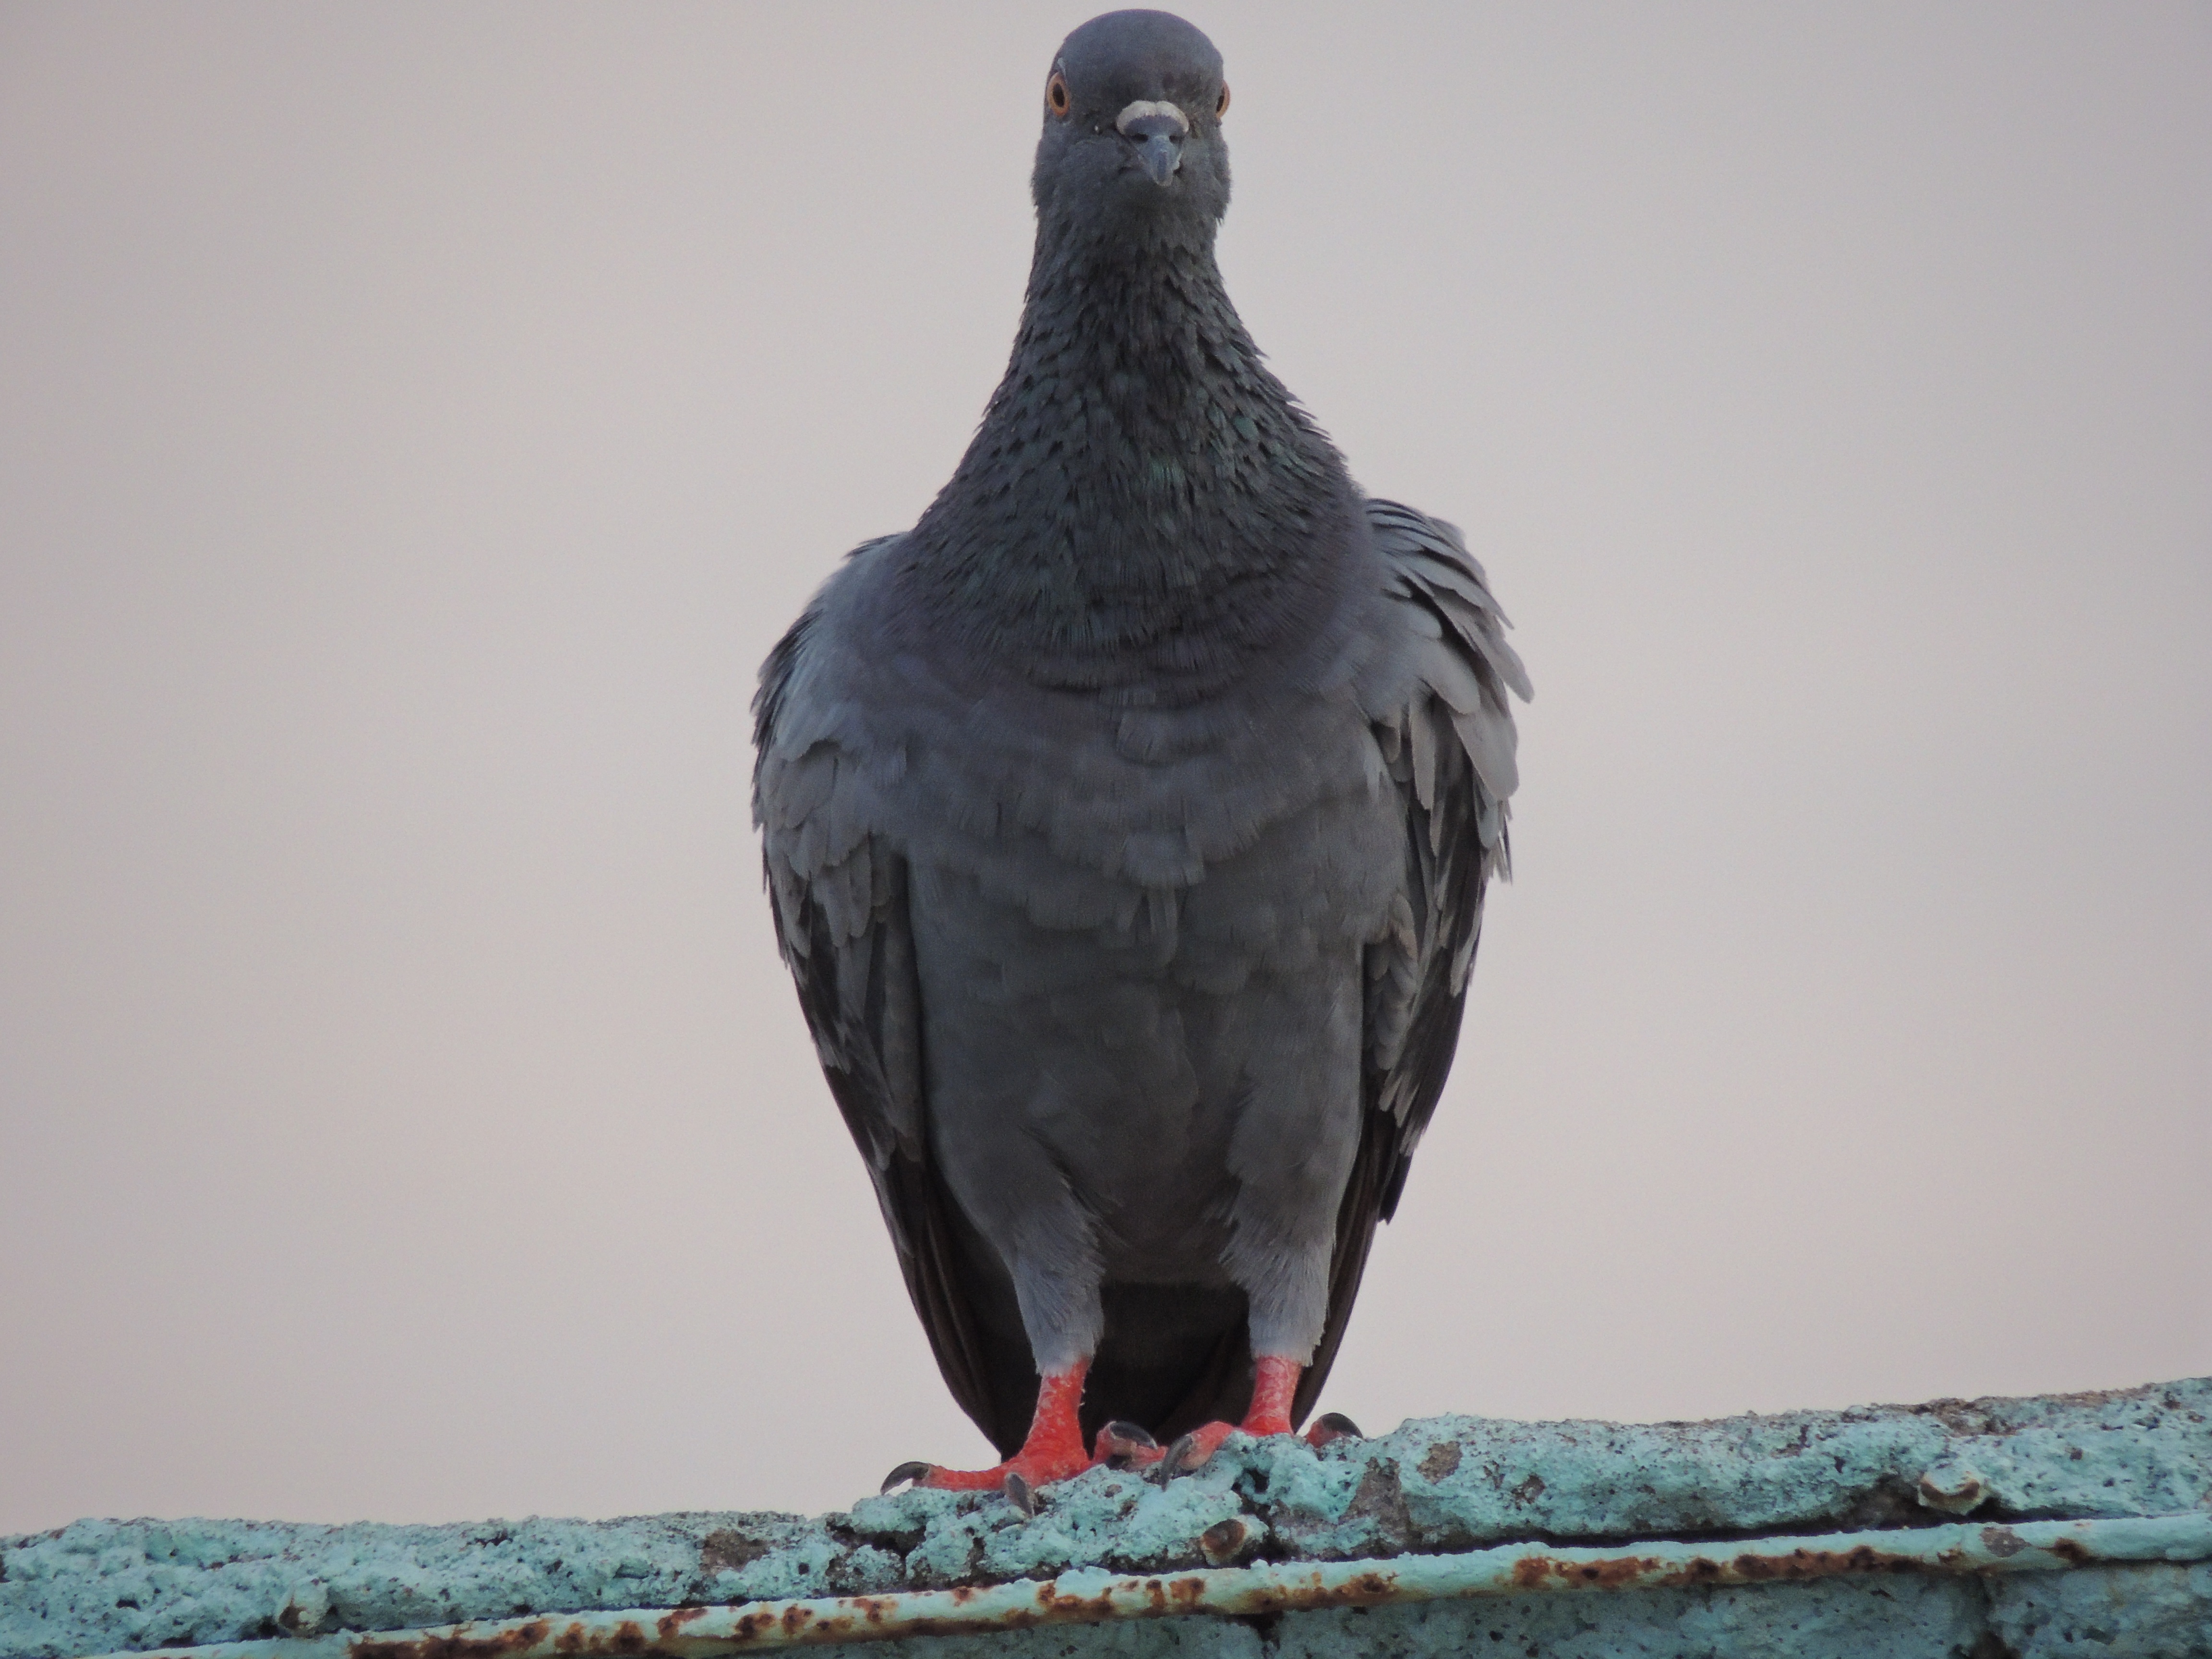
bird, wing, beak, blue, fauna, vertebrate, pigeons and doves, stock dove